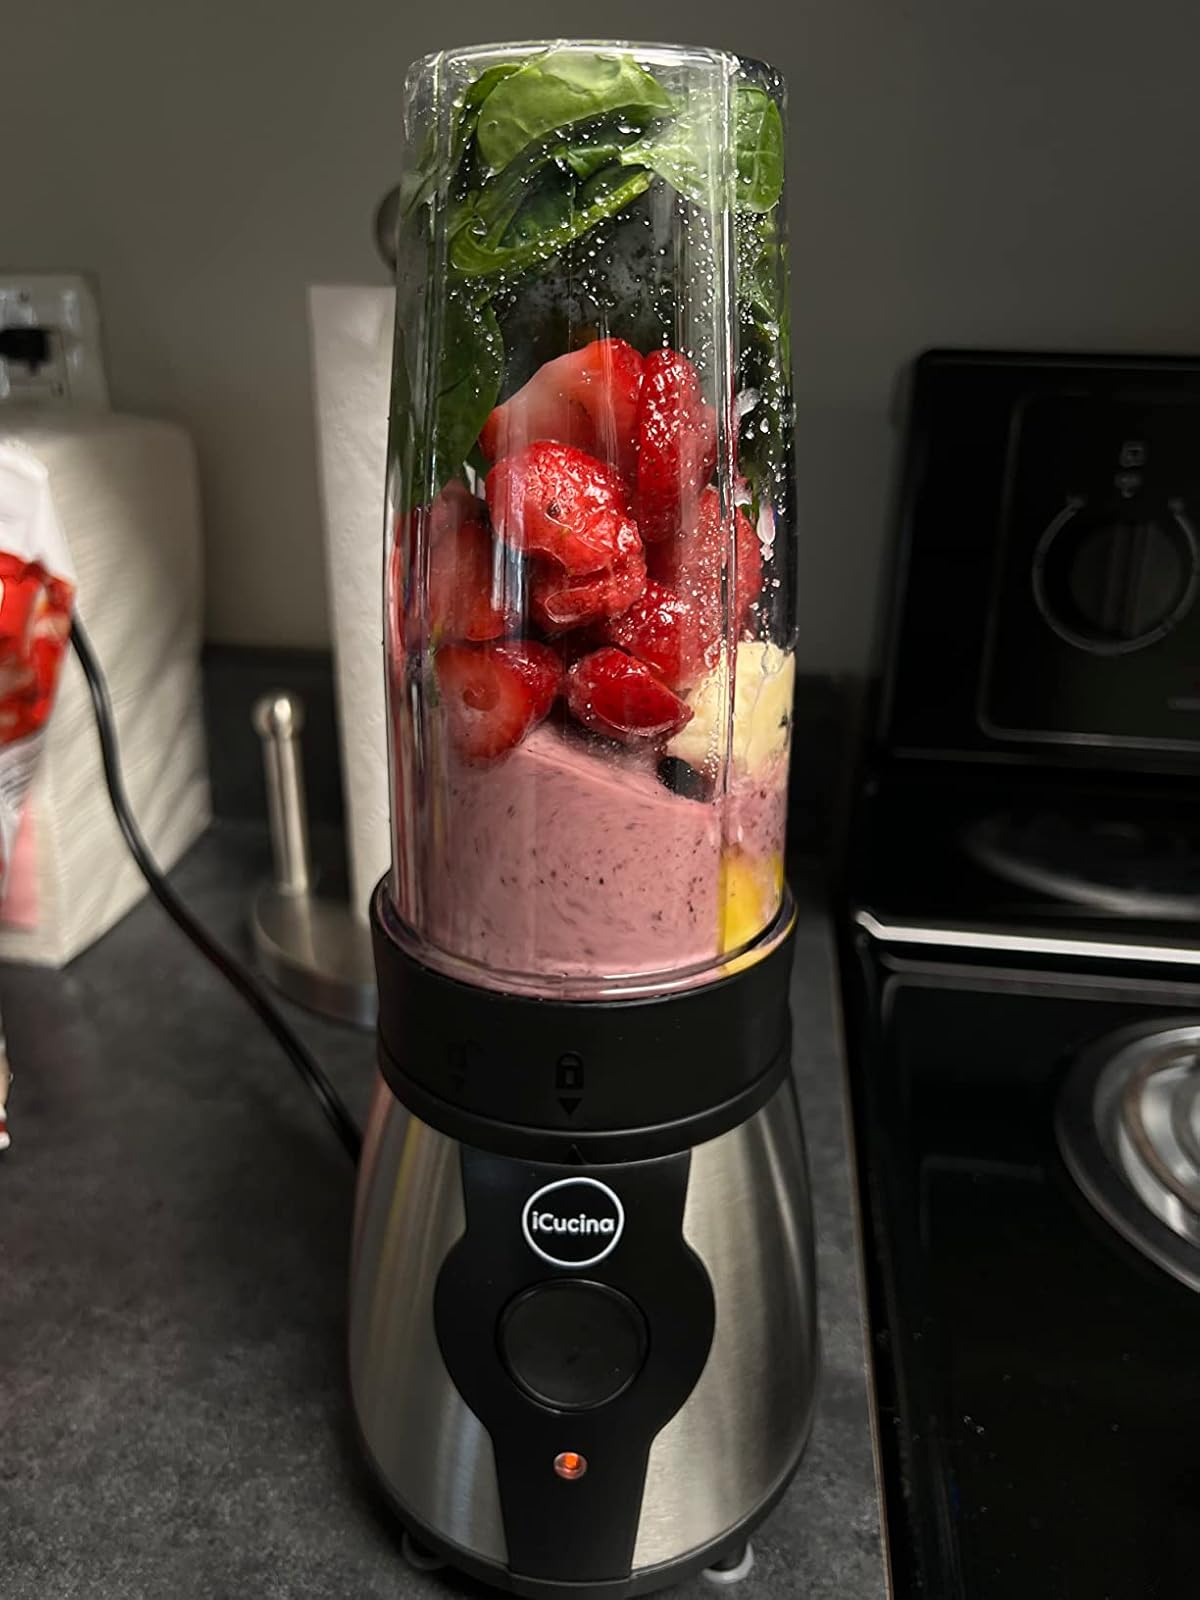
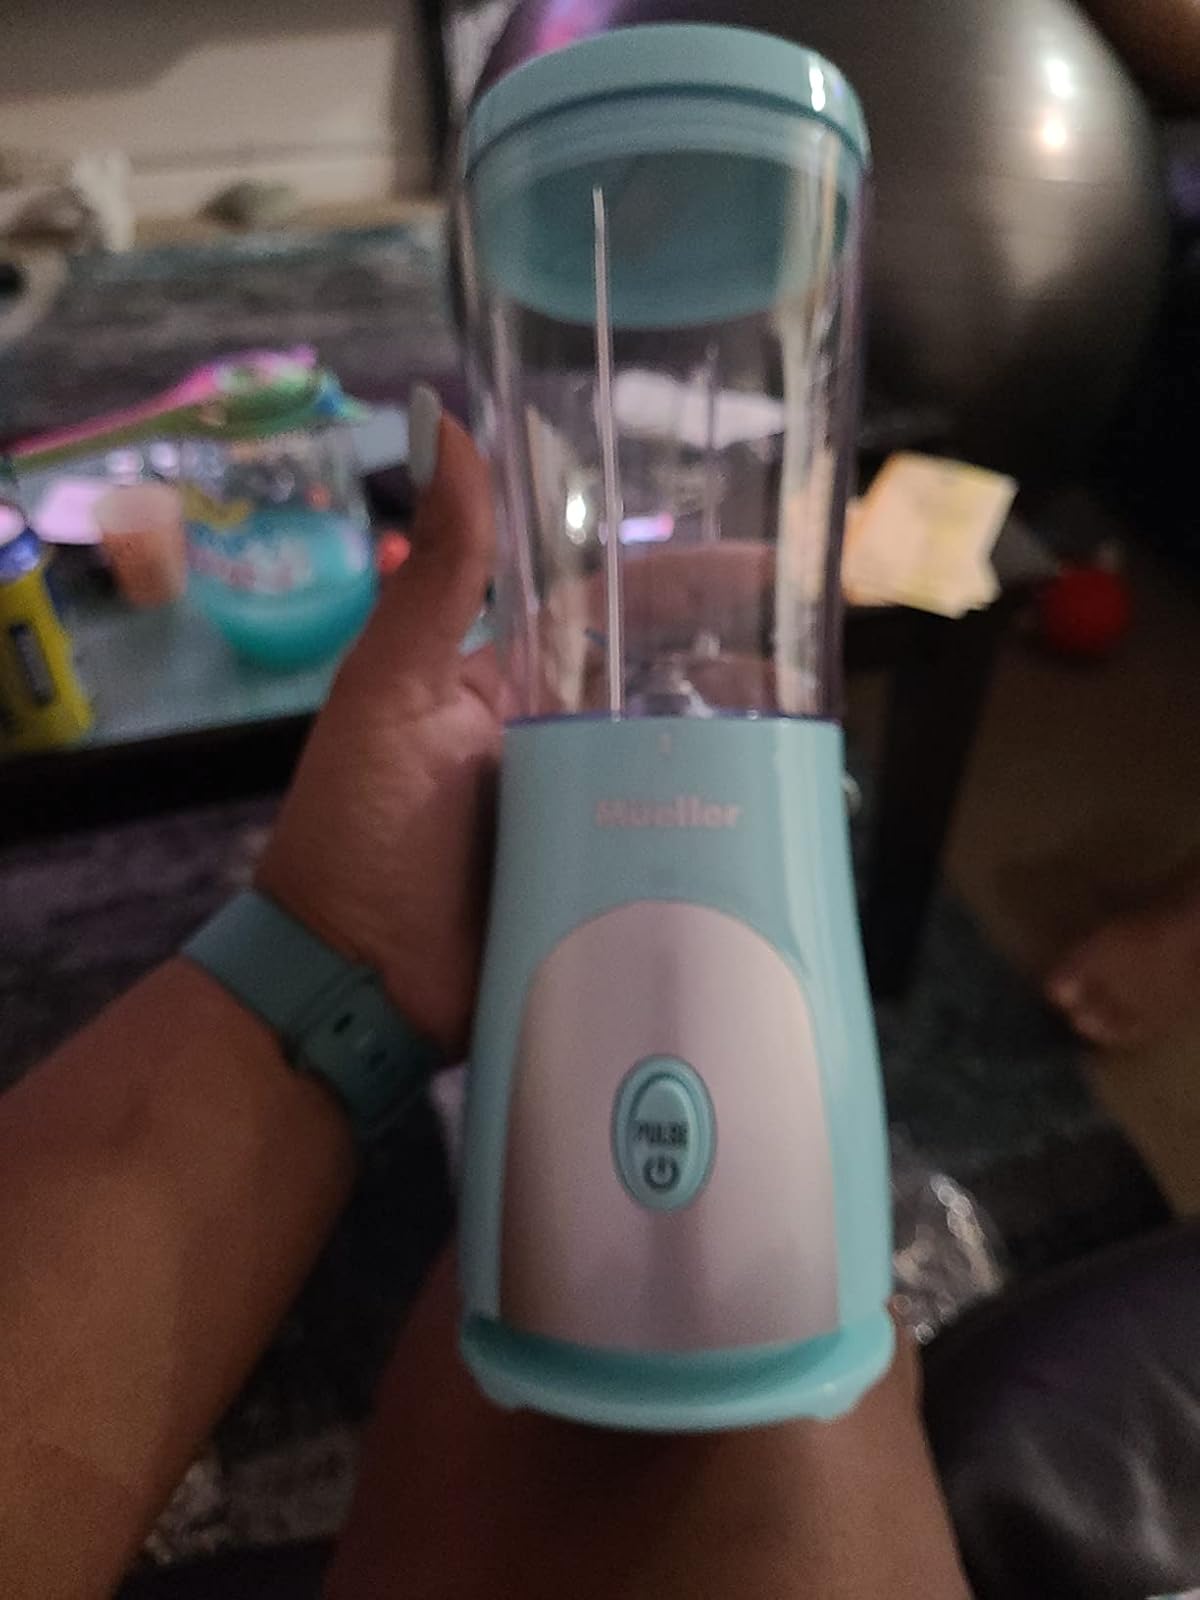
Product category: items_blender
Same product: no